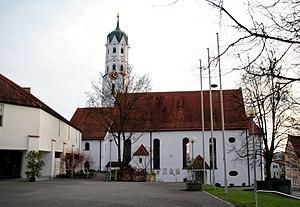
Dinkelscherben est une ville-marché de Bavière en Allemagne, situé dans l'arrondissement d'Augsbourg et le district de Souabe.